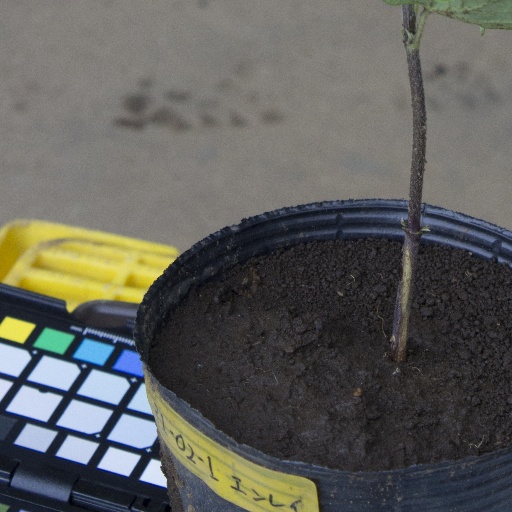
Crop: soybean